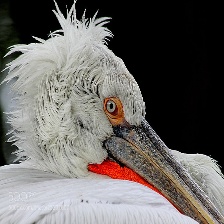
Species: DALMATIAN PELICAN
Scientific name: PELECANUS CRISPUS